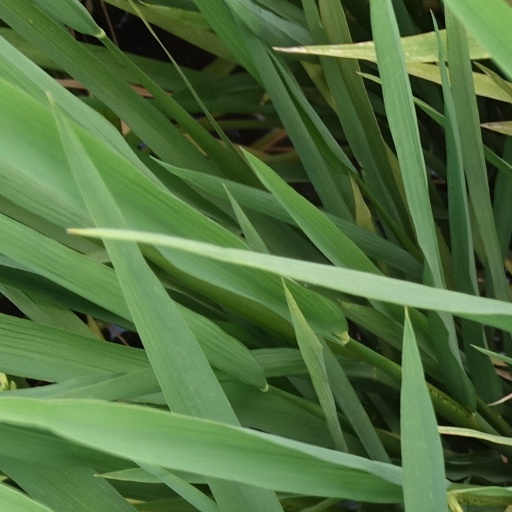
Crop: rice